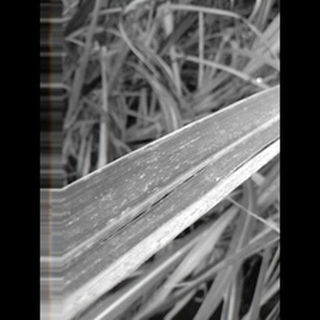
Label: sugarcane_rust